Software Engineering Institute

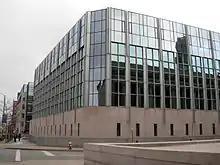
Main facility on Fifth Avenue in Pittsburgh.

SEI courses are currently offered at the SEI's locations in the United States and Europe. In addition, using licensed course materials, SEI Partners train individuals.